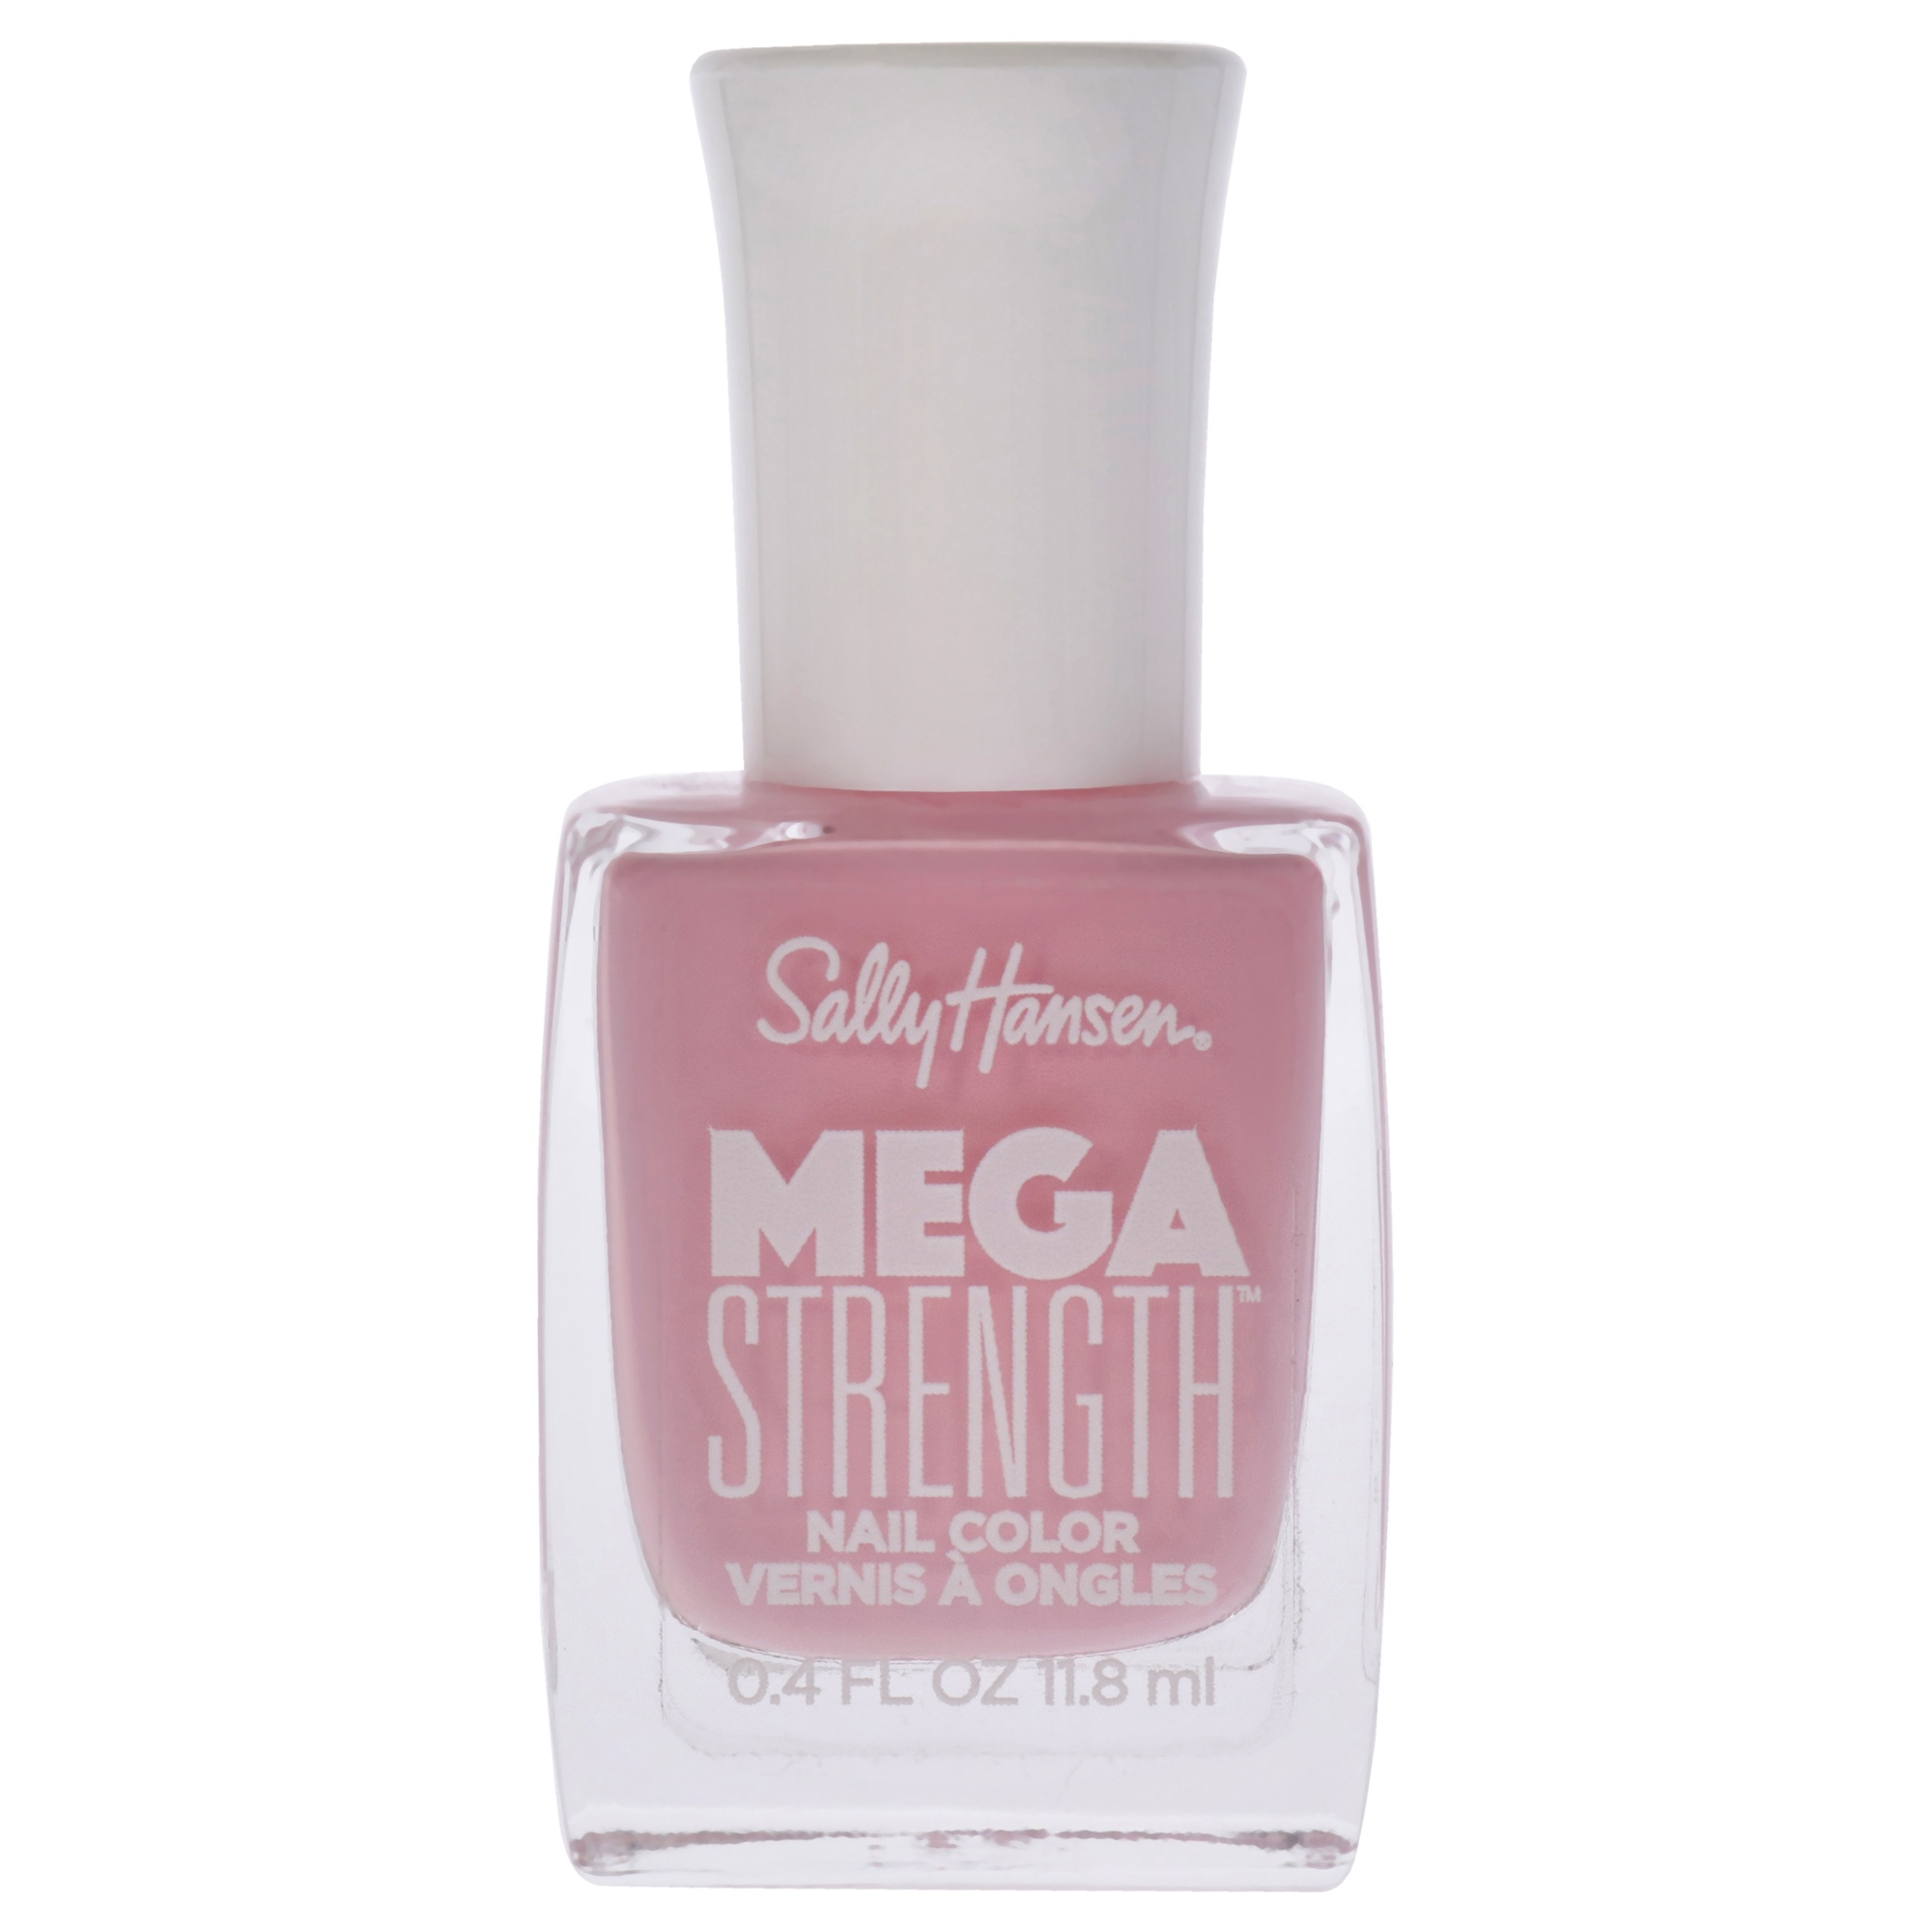
Mega Strength Nail Color - 024 Pink Like A Girl by Sally Hansen for Women - 0.4 oz Nail Polish
Sally hansen look and an extra boost of strength with sally hansen mega strength nail polish lacquer. Beautifies your nails with deep, rich color. Protects nails from cracking, peeling, and breaking. 2 out of 3 agree nails look stronger. Instantly healthy and stronger looking nails. Formulated with Platinum powder plus a flexible brush for easy, contoured application. For the full regimen, wear it over our Mega Strength Hardener as a base coat and Mega Strength Color.
Brand: Sally Hansen
Category: Health & Beauty > Personal Care > Cosmetics > Nail Care > Nail Polishes